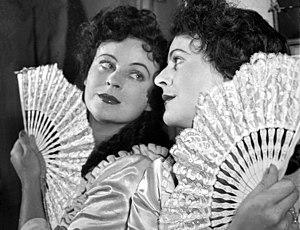
Wilma Lipp (1925–2019), chanteuse d'opéra autrichienne (soprano).Chanteuse italienne dans l'opéra Capriccio de Richard Strauss. Performance au Festspielhaus au Festival de Salzbourg. Español: Wilma Lipp (1925–2019), soprano de ópera austríaca. Un cantante italiano en la ópera Capriccio de Richard Strauss. Actuación en el Festspielhaus en el Festival de Salzburgo. Italiano: Wilma Lipp (1925–2019), soprano austriaco.Una cantante italiana nell'opera Capriccio di Richard Strauss. Esibizione al Festspielhaus al Festival di Salisburgo.